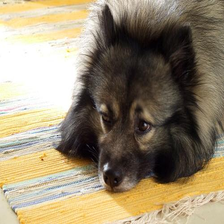
Species: dog
Breed: keeshond